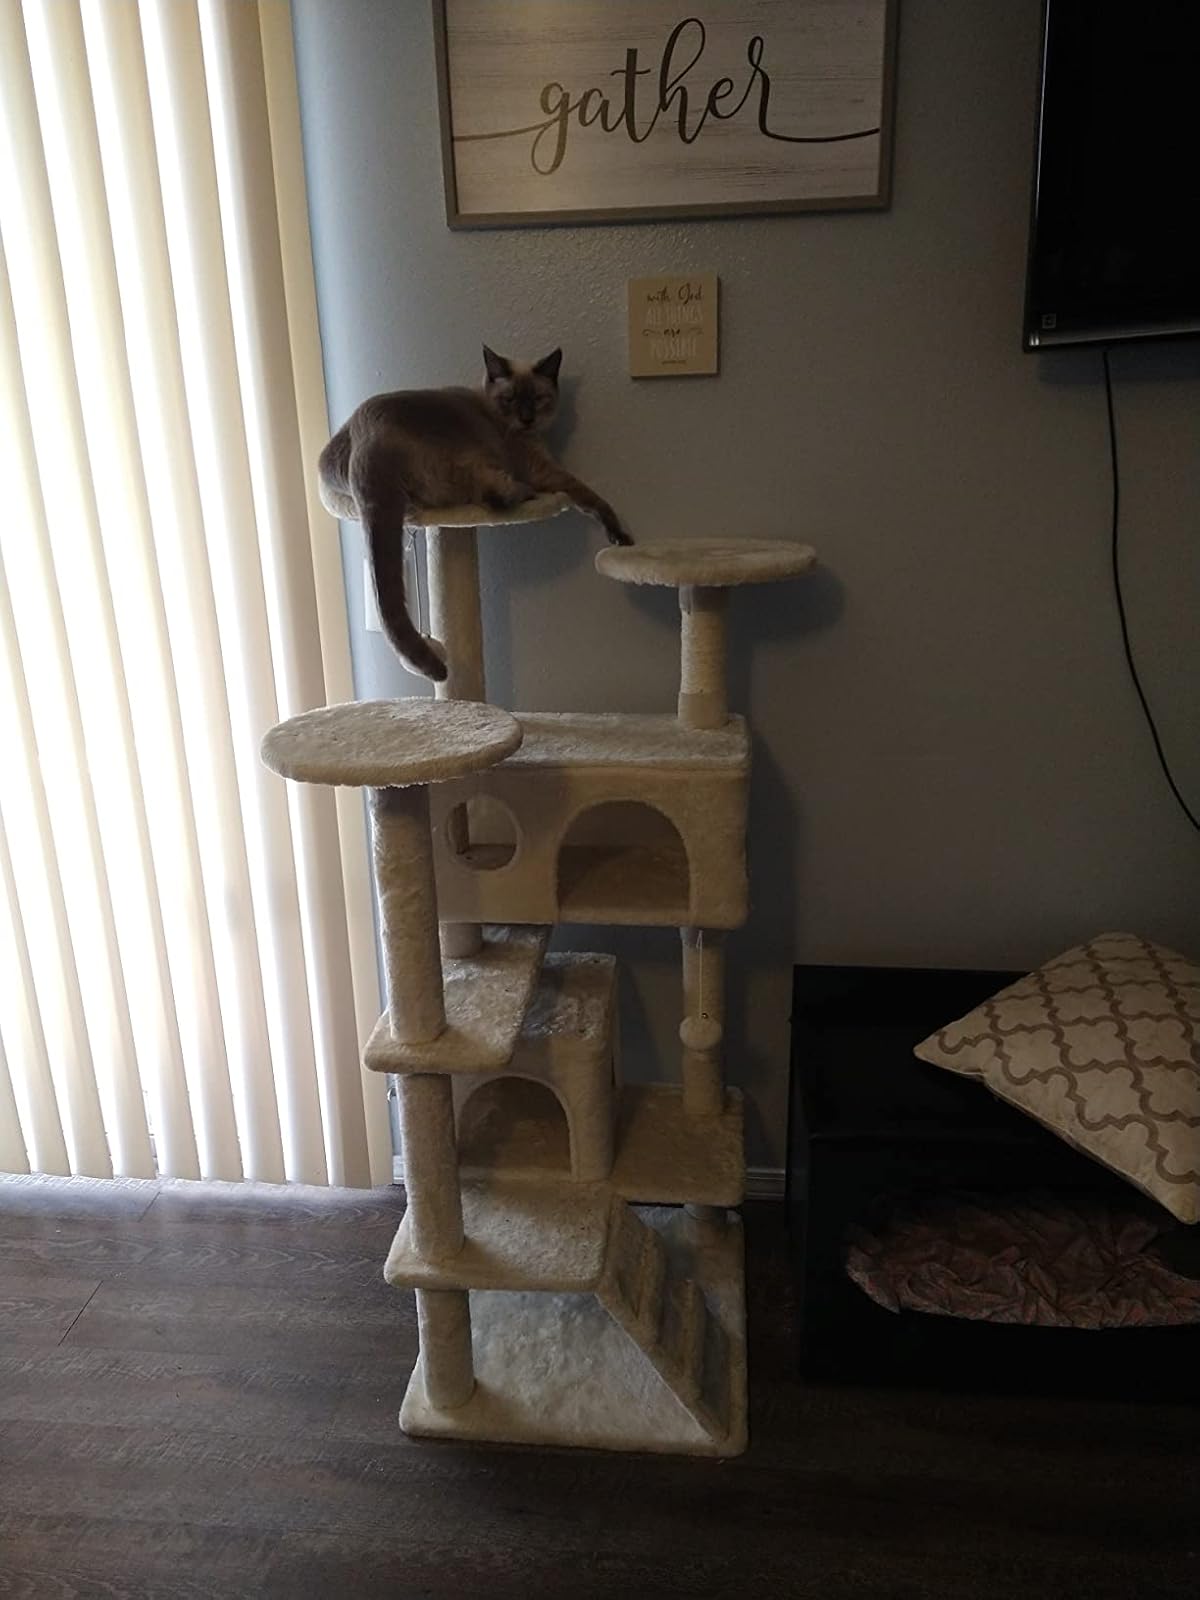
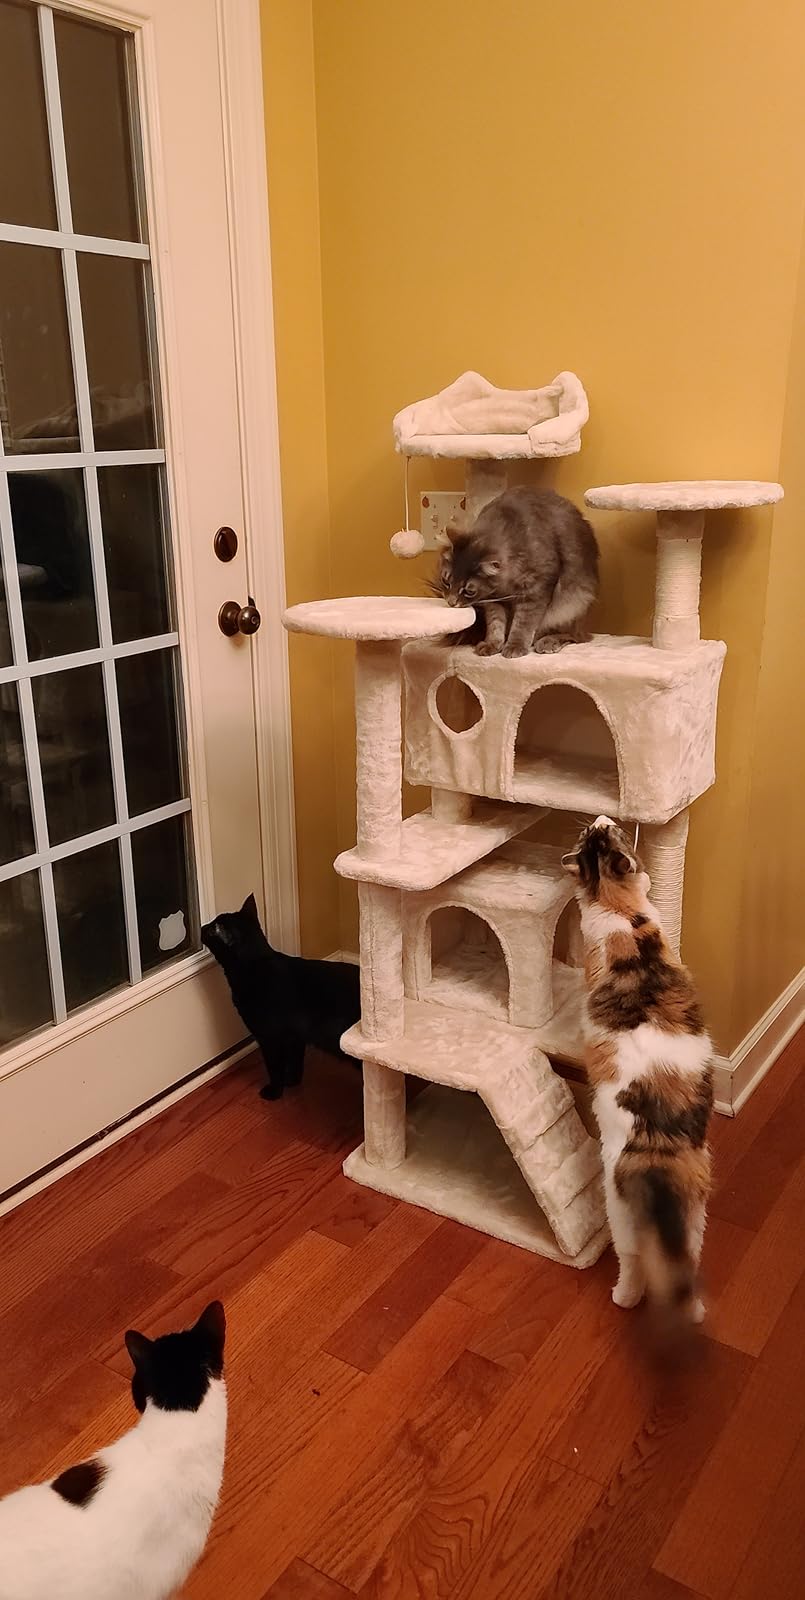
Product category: items_cat tree
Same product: yes